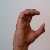
The image shows a hand gesture representing the letter 'C' in Indian Sign Language.